John Wesley Bateman

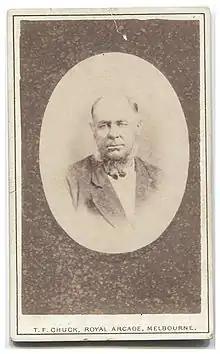
John Bateman during a trip to Melbourne, c.1875

John Bateman (15 December 1824 – 15 April 1909) was a Fremantle, Western Australia merchant who was later President of the Fremantle Chamber of Commerce.